Shinkaichi

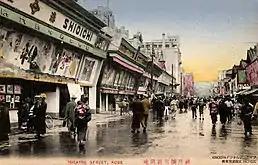
Hand tint postcard of Shinkaichi

The name Shinkaichi means "newly opened area". It was named so because the district was newly developed after moving the Minato-gawa (river) from this area to the west end of the city in the early 20th century. Before World War II and the air raid on Kobe by the Allied forces in 1945, this district was the largest section of downtown Kobe.